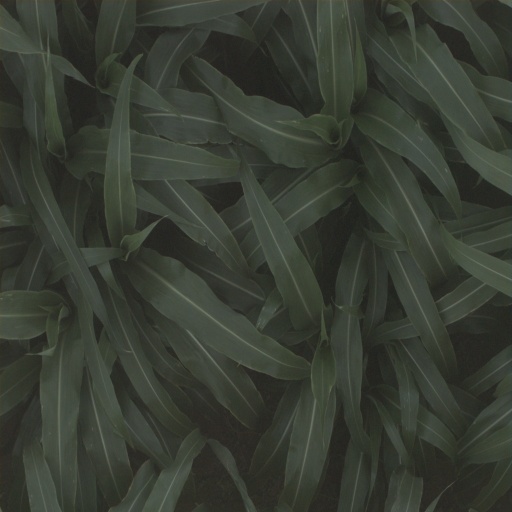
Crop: sorghum